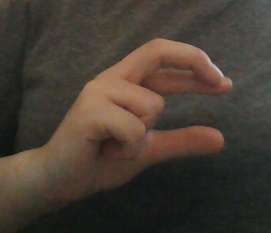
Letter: thal